Trichodiadema barbatum

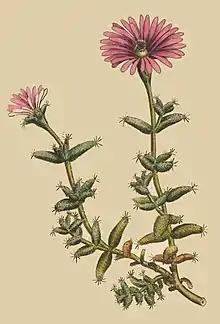
Botanical illustration of "Trichodiadema barbatum" (as "Mesembryanthemum barbatum")

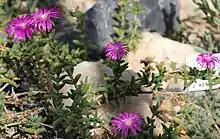
"Trichodiadema barbatum" in cultivation

A small, gracile, erect-to-decumbent plant, with long, slender, fragile, stick-like branches. The internodes are minutely papillate; On young branches the internodes are green, becoming grey on older branches.